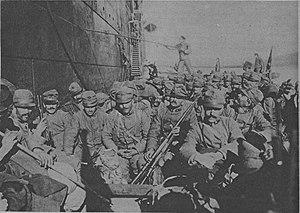
image publiée dans ""le miroir""."